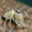
Label: spider